Box Hill, Surrey

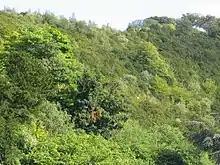
Box and yew trees growing on the steep, western slope of Box Hill, above the River Mole.

Two Bronze Age round barrows, located close to the Salomons Memorial, provide the earliest archaeological evidence of human activity on Box Hill. The larger barrow is in diameter and high and, in medieval times, was used as a boundary marker or "mere" for the parish of Mickleham. Traces of prehistoric field boundaries are visible on Burford Spur and the low flint banks on the steeper and more wooded White Hill may be contemporaneous.